Mad Cowgirl

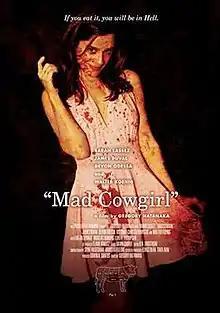

Mad Cowgirl is a low-budget film by Gregory Hatanaka released in 2006. Hatanaka dedicated the movie to Doris Wishman, who directed 1960s sexploitation films such as "Diary of a Nudist", "Behind the Nudist Curtain" and "Bad Girls Go to Hell", and actor John Cassavetes. "Mad Cowgirl" officially was selected to the SF Indiefest and the Silverlake Film Festival, followed by a limited release in major cities such as New York City and Seattle. "Mad Cowgirl" was released on DVD on December 5, 2006.